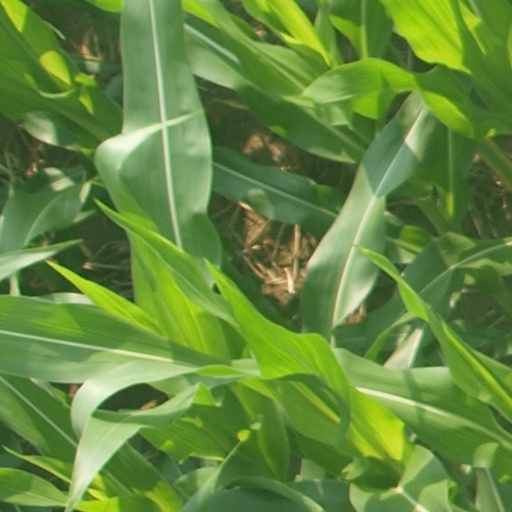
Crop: maize; corn